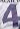
Number: 4